Josef Jacobs

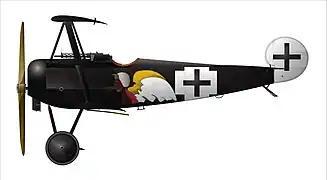
Fokker Triplane flown by Jacobs. On this plane, his insignia of a winged demon is on a black fuselage.

He achieved his second victory (this time over a Caudron R.IV) in January 1917. He achieved three officially confirmed and eight more unconfirmed victories whilst at "Jagdstaffel 22", where he remained until 2 August 1917, when he transferred to "Jagdstaffel 7" as its "Staffelführer" (commander) It was also in August that Jacobs received the Royal House Order of Hohenzollern, having previously been awarded both classes of the Iron Cross. His first combat flight leading his squadron was a memorable one. On 21 August, he led his squadron into a "Jagdstaffel 26" dogfight, only to see its commander exploded in midair; upon recovery back at base, he survived a low-level landing collision with one of his pilots. On 10 September 1917 Jacobs shot down French ace Jean Matton as his seventh victim.